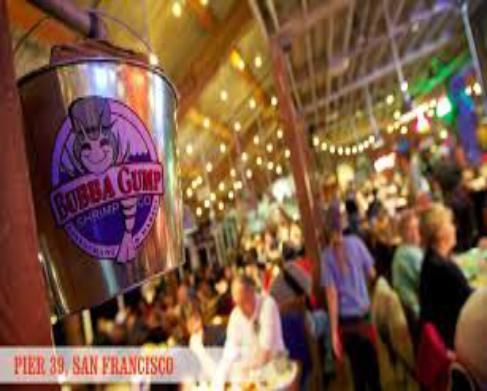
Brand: Bubba Gump Shrimp Company
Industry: Food